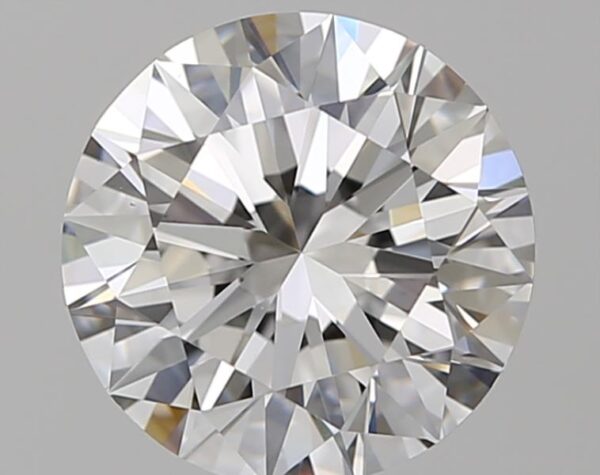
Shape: round
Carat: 1.9
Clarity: VS1
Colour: F
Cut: EX
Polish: EX
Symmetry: EX
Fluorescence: N
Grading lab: GIA
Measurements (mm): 7.89 x 7.94 x 4.88